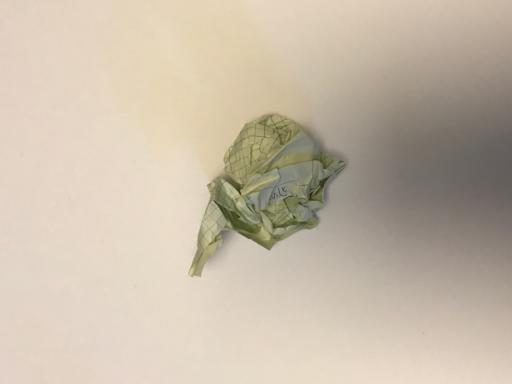
Waste category: paper